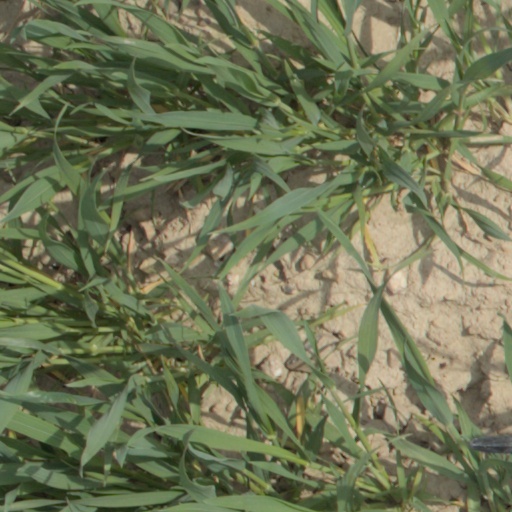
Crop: wheat